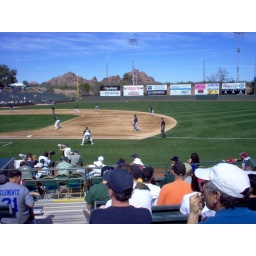
Best seat in the house, view of the 1st base bag and Papago Park.